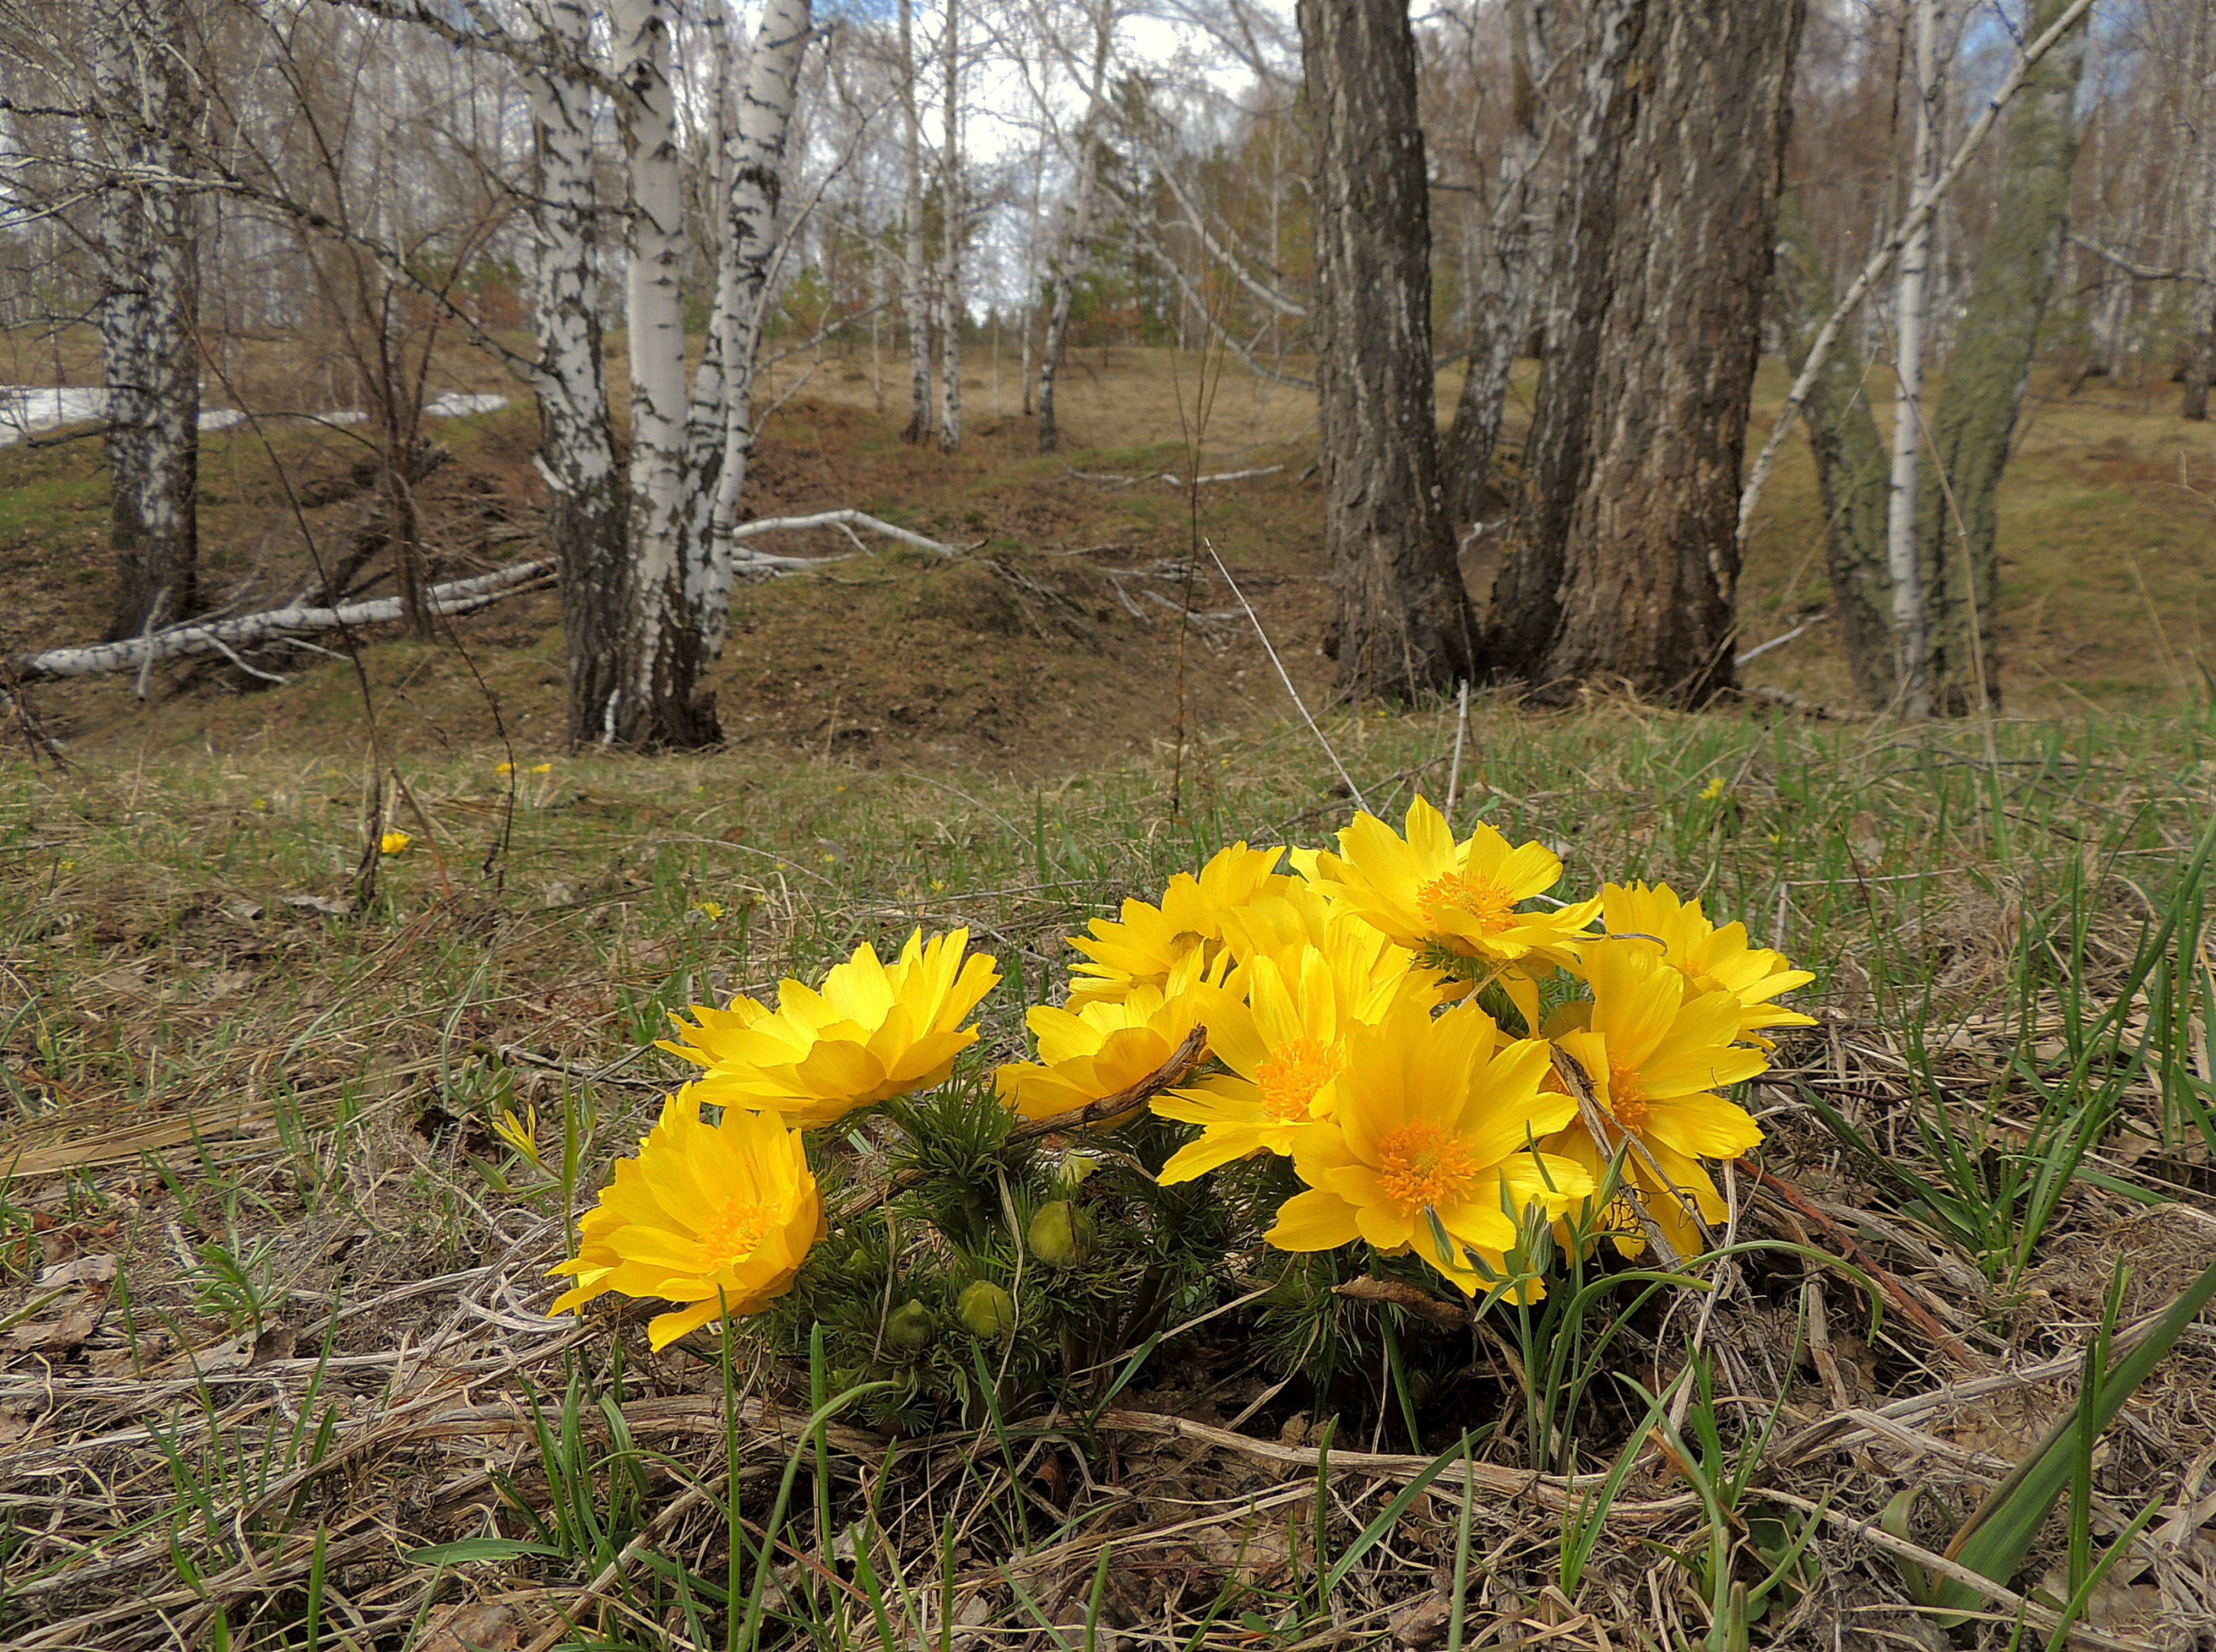
tree, nature, forest, grass, plant, meadow, prairie, leaf, flower, spring, birch, autumn, yellow, flora, season, wildflower, sun flower, woodland, habitat, yellow petals, flowering plant, adonis, natural environment, land plant